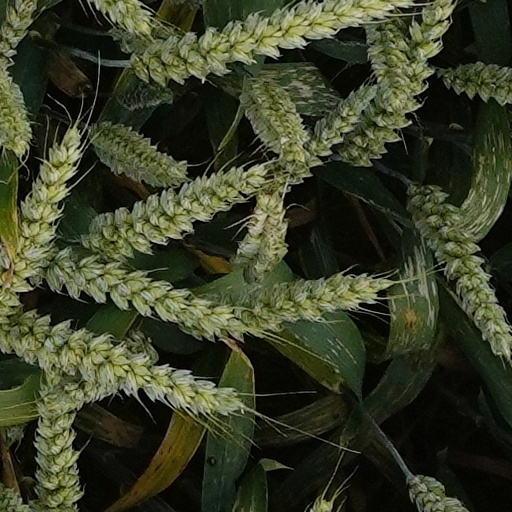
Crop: wheat